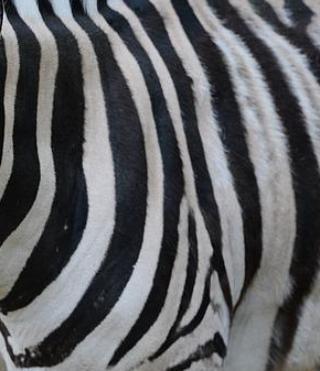
Texture: striped